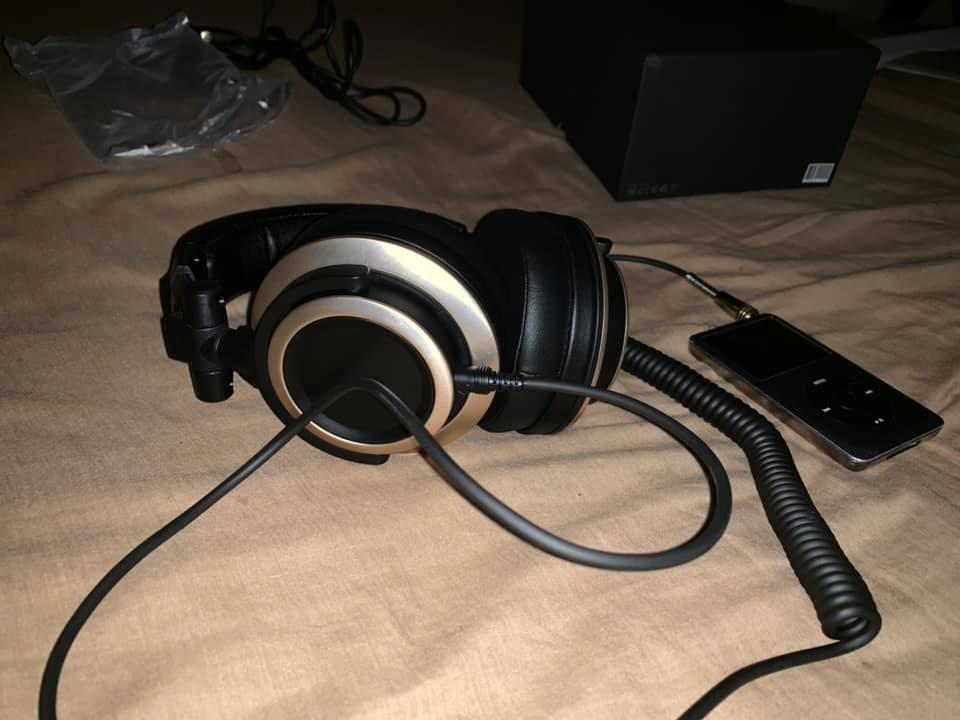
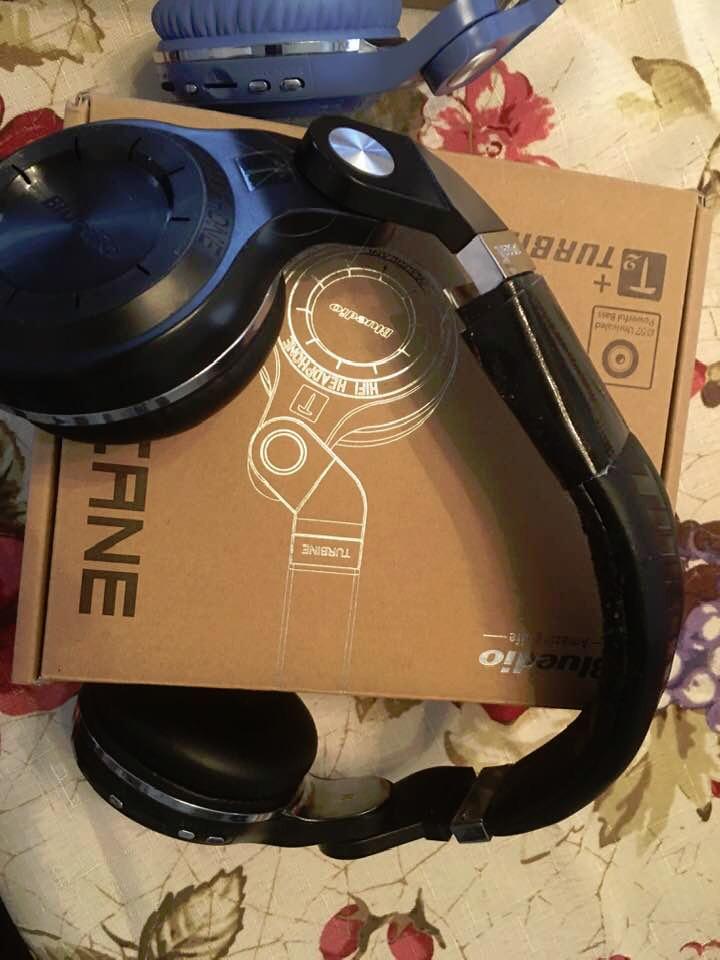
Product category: headphones
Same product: no